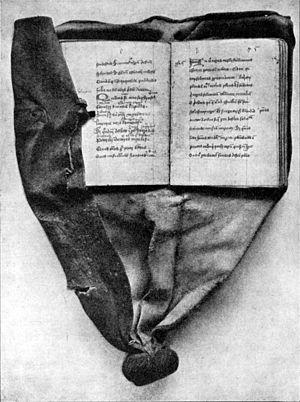
Un « livre de ceinture » est un petit livre portable adopté par les moines, les membres du clergé ou de l'aristocratie européens du Moyen Âge, qui fut un accessoire populaire de l'habit médiéval entre les XIIIᵉ et XVIᵉ siècles. Il consiste en un livre dont la reliure de cuir, rappelant l'aumônière médiévale, pend sous la couverture du livre en une longue langue effilée avec un nœud au bout qui pouvait être glissé dans la gaine ou la ceinture de quelqu'un. Le nœud était en général fait de bandes de cuir tissées ensemble pour plus de durabilité. Le livre pendait à l'envers et en arrière afin de pouvoir le ramener à soi dans le bon sens pour le lire. Le livre était le plus souvent de thème religieux : l'office journalier d'un clerc ou, pour les laïcs et en particulier pour les femmes, un livre d'heures. L'un des textes les plus répandus parmi les livres de ceintures est la Consolation de la philosophie de Boèce, bien qu'il ne s'agisse en fait que du seul livre de ceinture de philosophie ou de théologie qui nous soit parvenu. Les femmes portaient surtout des livres de ceintures par convenance car, au-dessus de la ceinture, ils étaient à la mode au XVᵉ siècle.